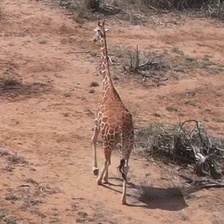
Pose orientation: back-left